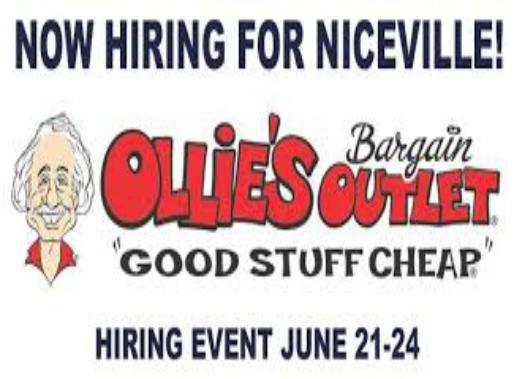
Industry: Others